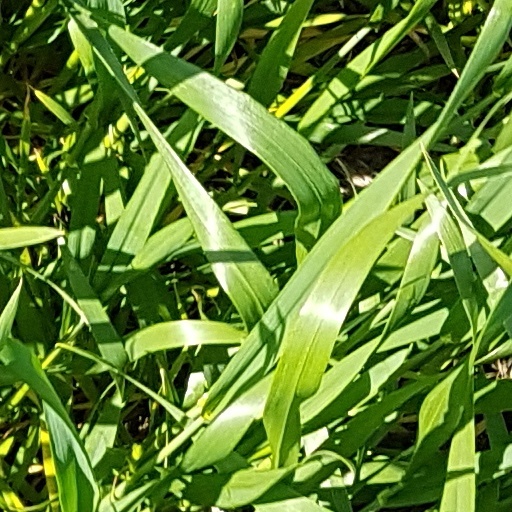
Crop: wheat